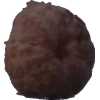
Label: orange_peeled